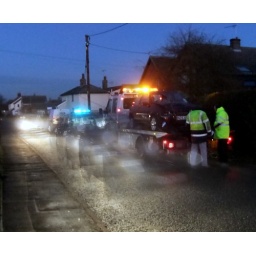
Another Stowupland car crash, this time involving a wall on a straight road in a 30mph zone.